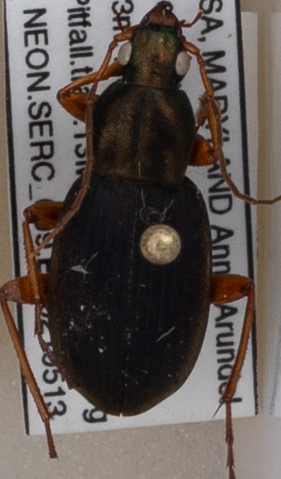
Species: Chlaenius aestivus
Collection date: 2021-05-13
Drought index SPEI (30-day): -1.038
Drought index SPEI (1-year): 1.69
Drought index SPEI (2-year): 1.19